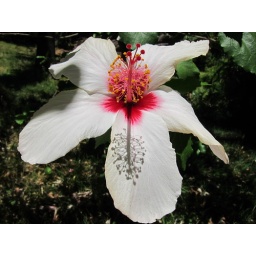
Lovely flower spotted in the Botanical Gardens in Lisbon